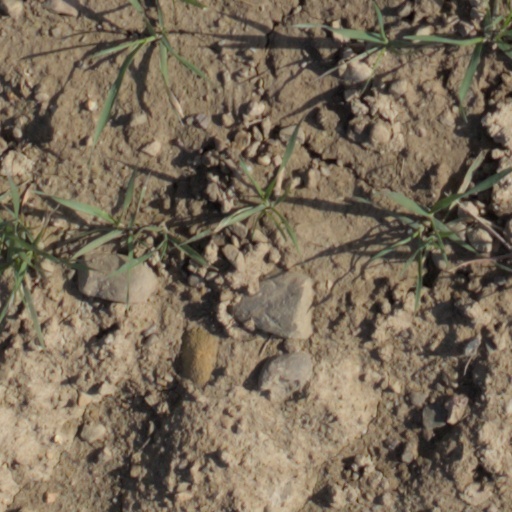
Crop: wheat